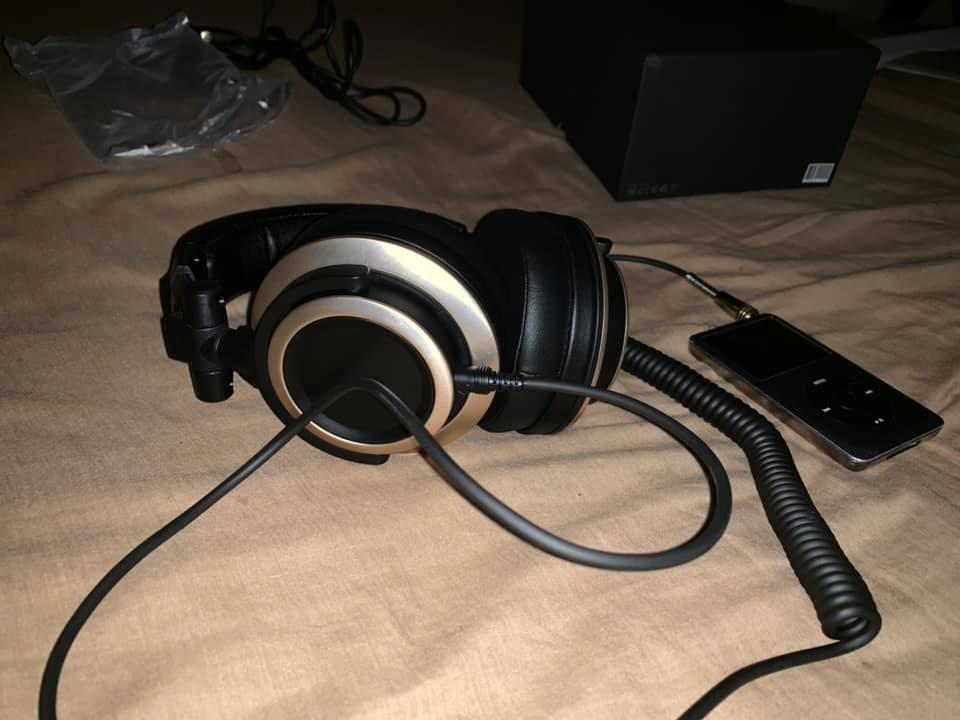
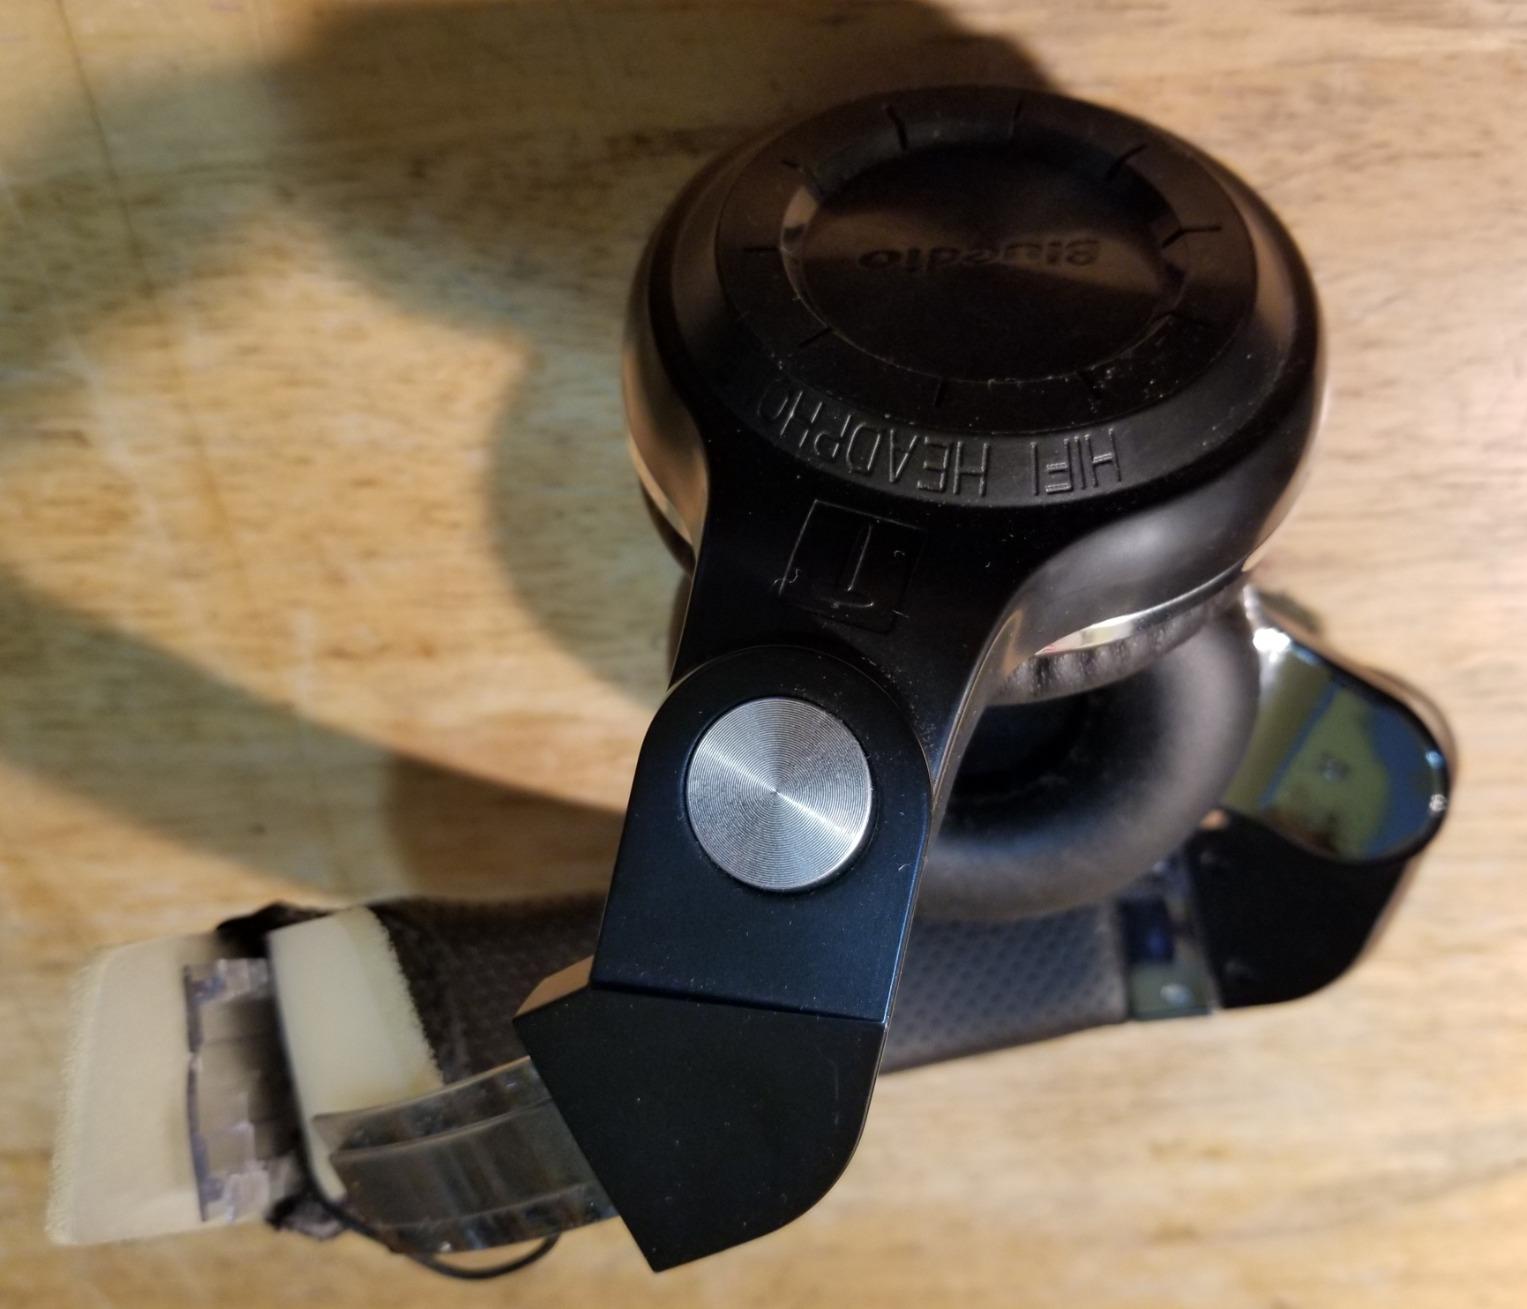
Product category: headphones
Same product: no